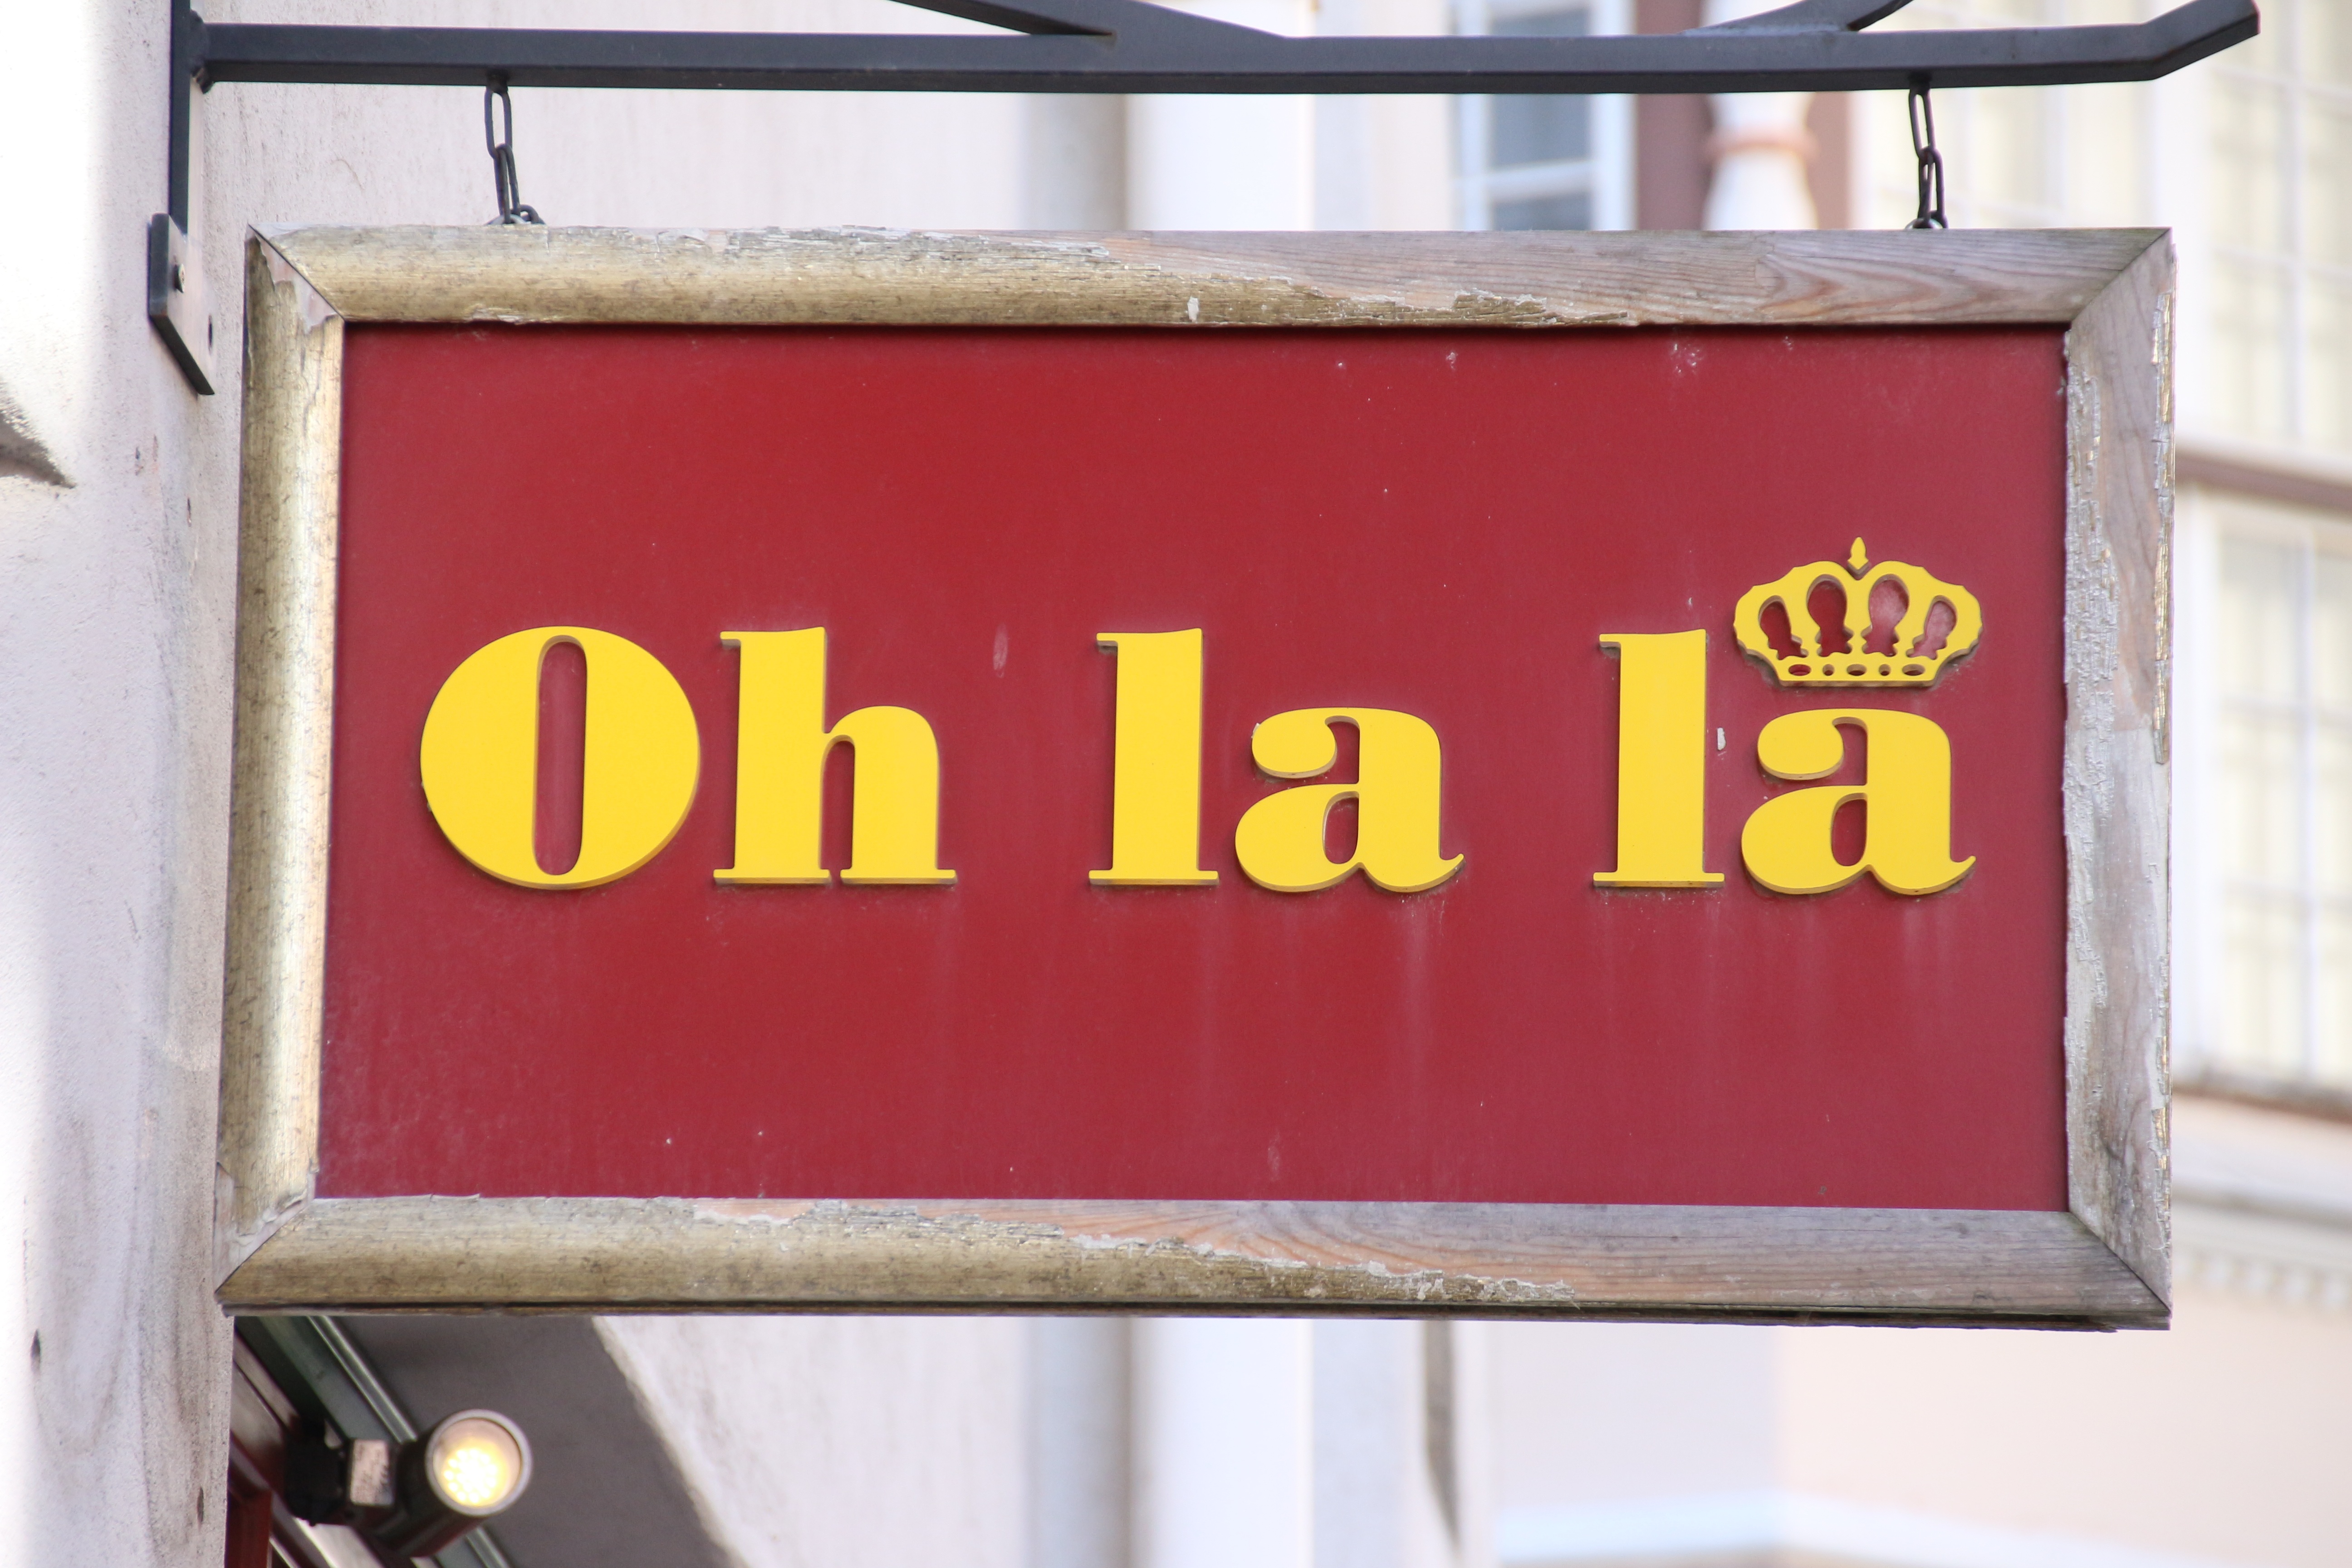
number, advertising, sign, shop, red, color, banner, business, street sign, signage, brand, design, shield